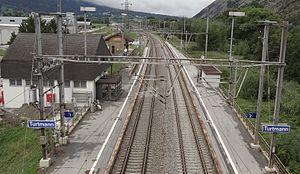
Gare de Tourtemagne.